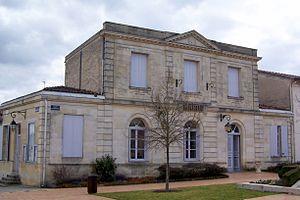
Mairie de Landiras (Gironde, France)
Landiras est une commune du Sud-Ouest de la France, située dans le département de la Gironde.